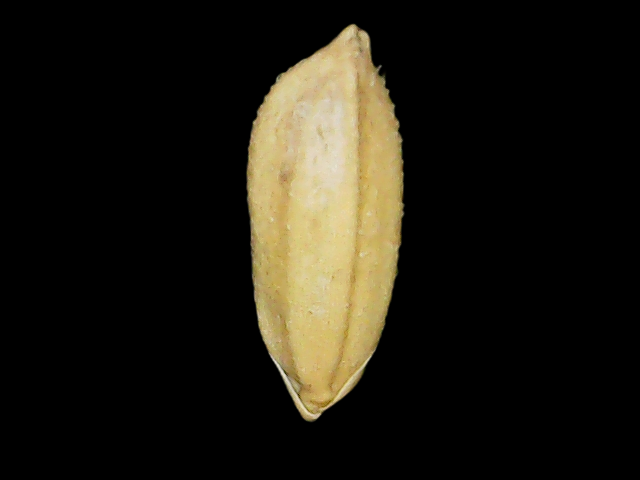
Rice variety: Binadhan10